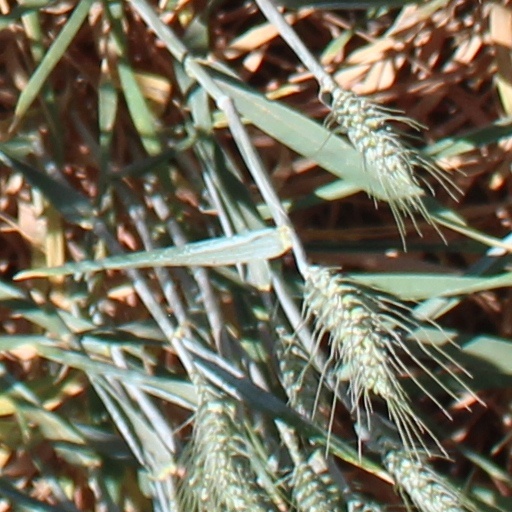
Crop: wheat